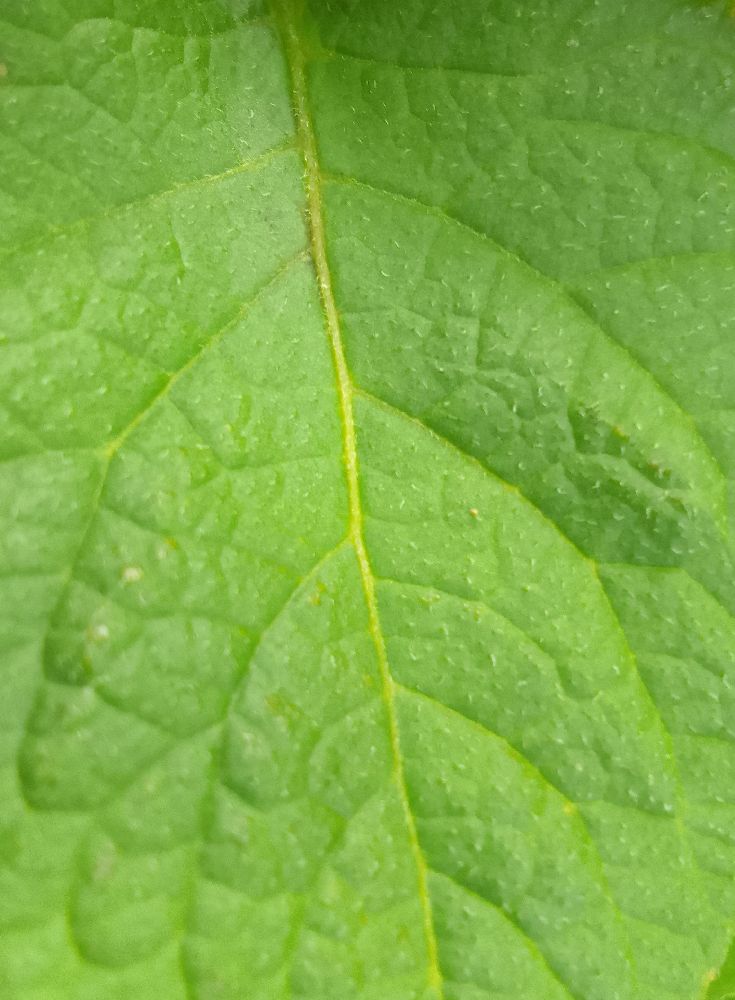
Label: Healthy